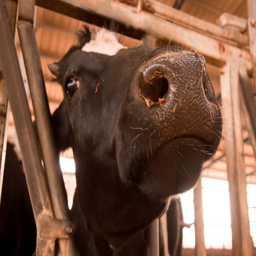
A cow standing behind bars in a barn.
A cow in a barn cage looking towards a camera.
Close up of cow poking head through wooden barrier, appears to be southeast Asian construction.
A closeup view of the nose of a cow
A cow is sticking its head out a gate.